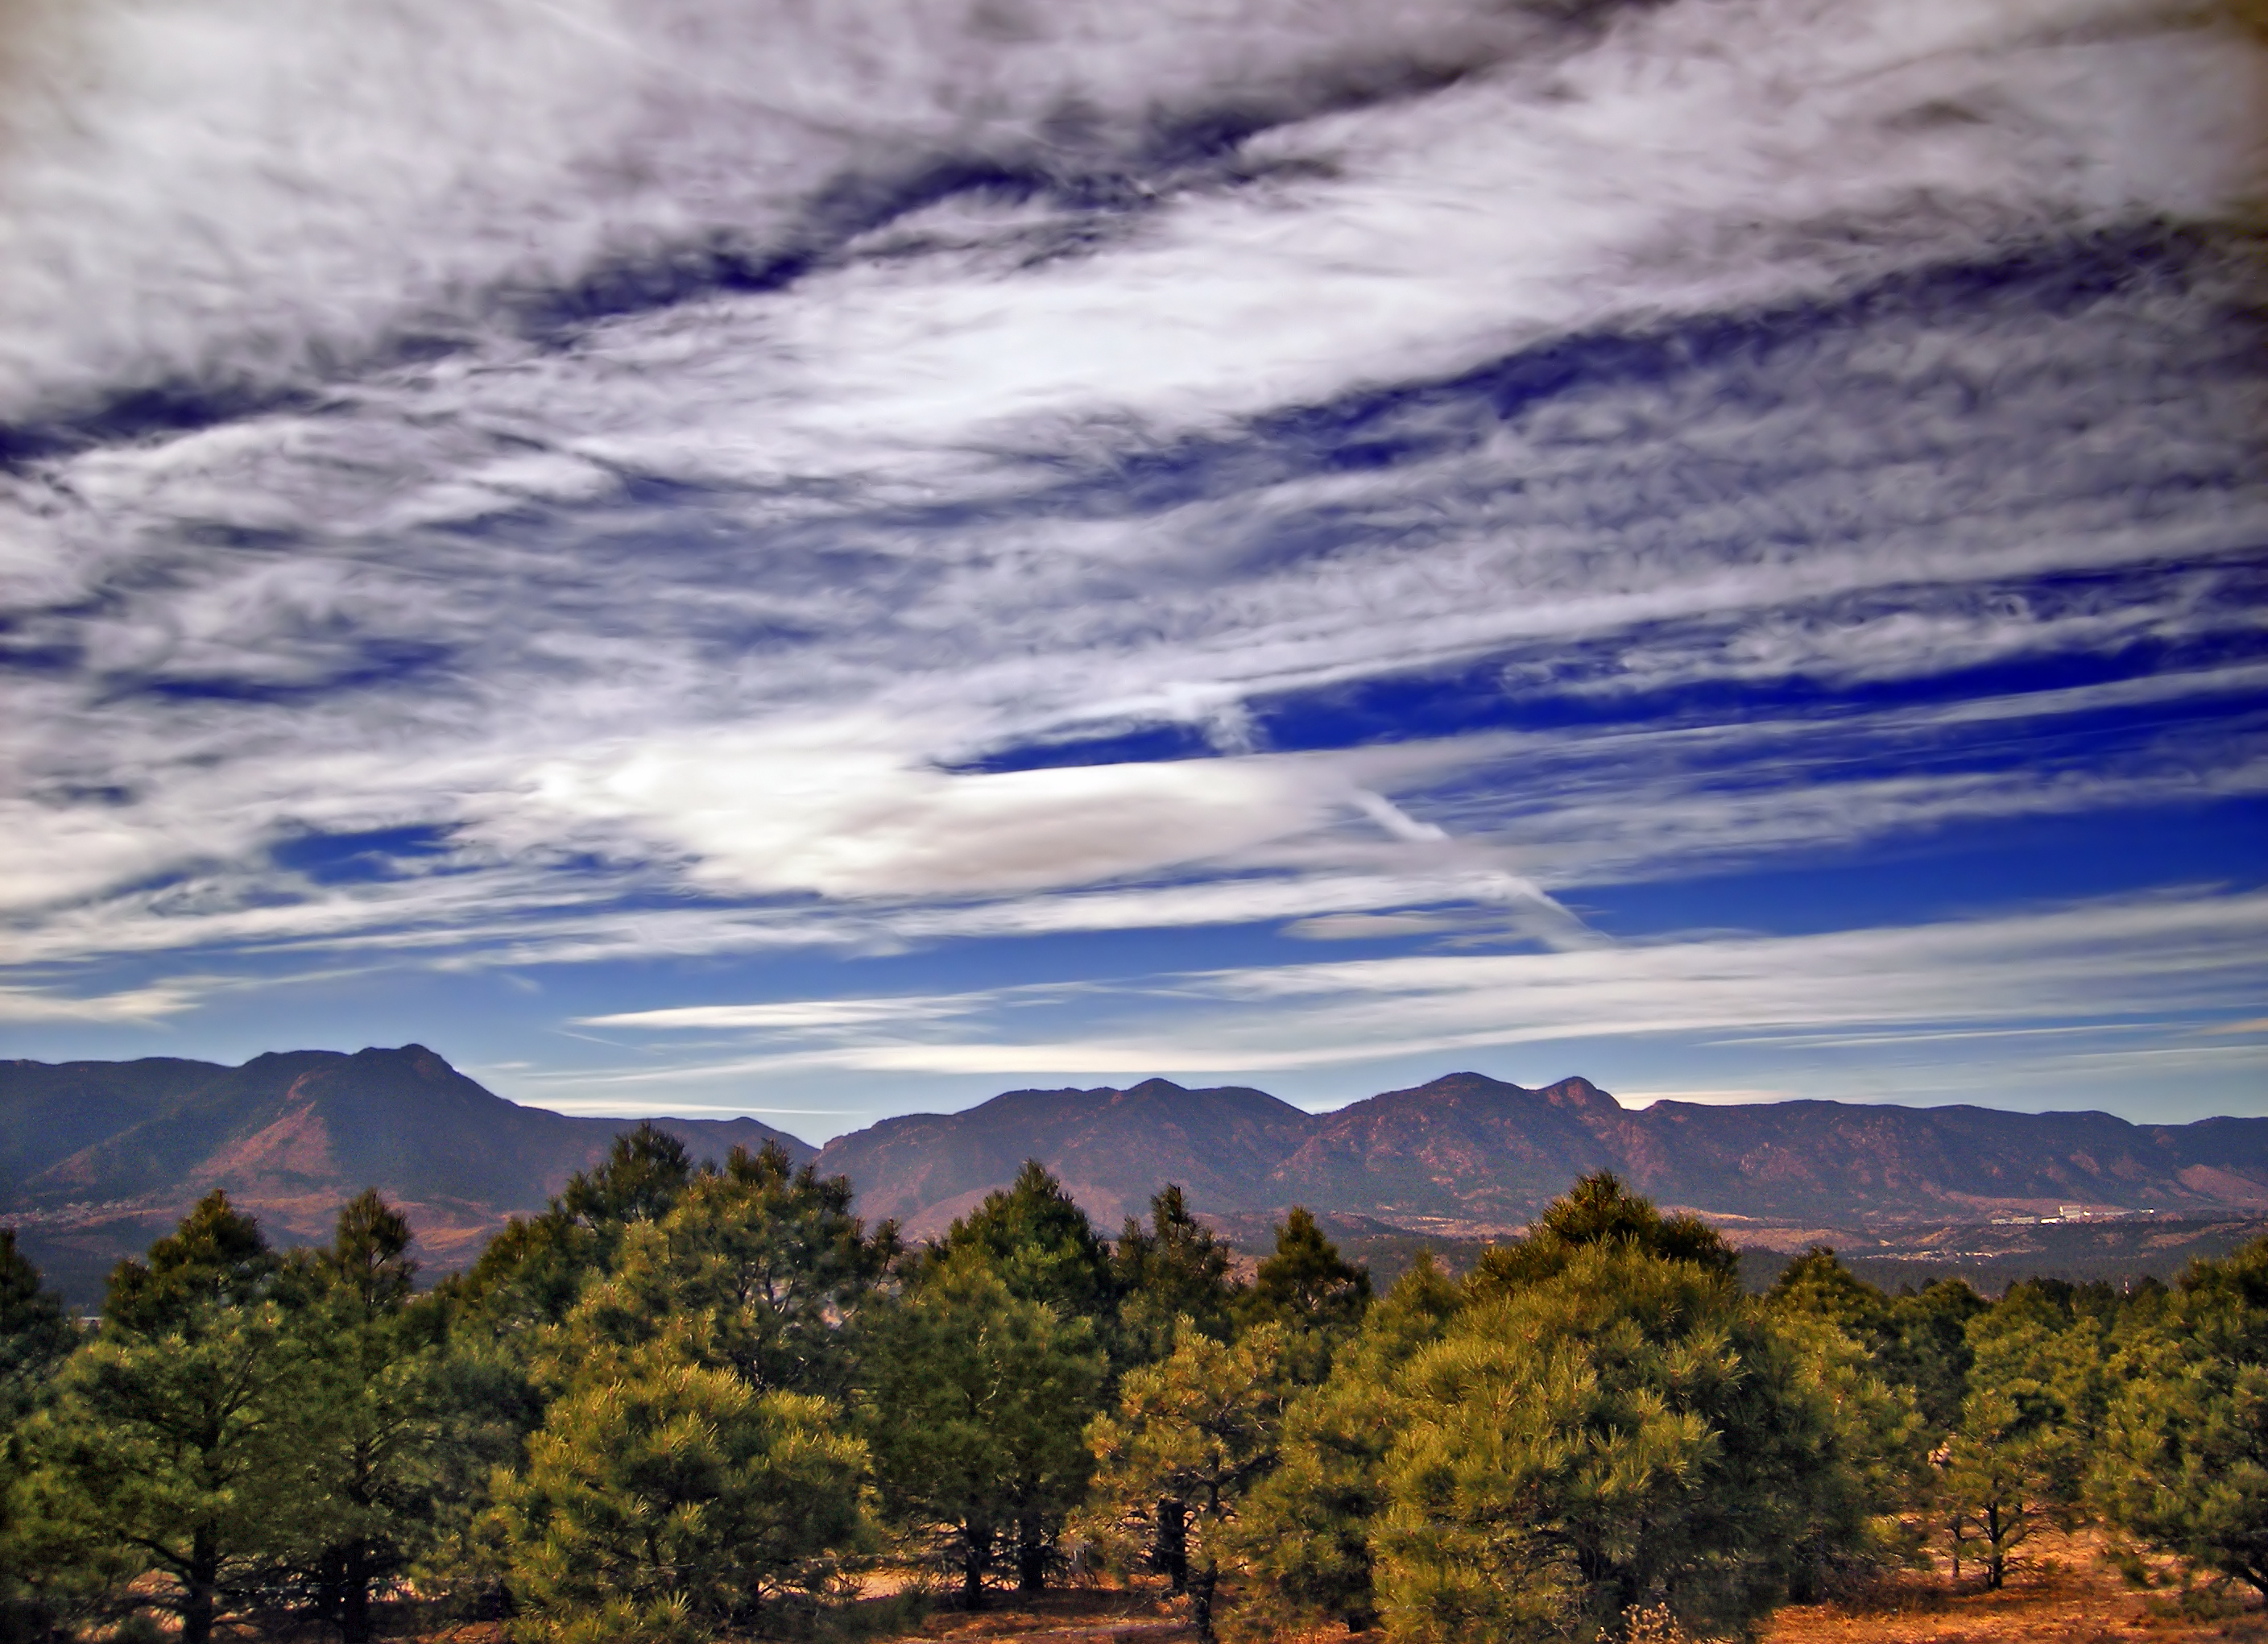
landscape, tree, nature, wilderness, mountain, cloud, sky, morning, hill, driving, dawn, mountain range, dusk, autumn, roadtrip, creativecommons, clouds, colorado, rockies, lowlight, altocumulus, plateau, i25, interstate25, loch, meteorological phenomenon, pikenationalforest, mountainous landforms